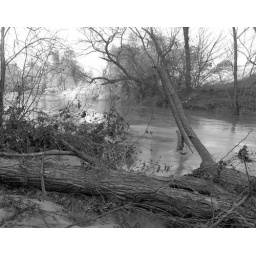
Muddy trunk near sand bar